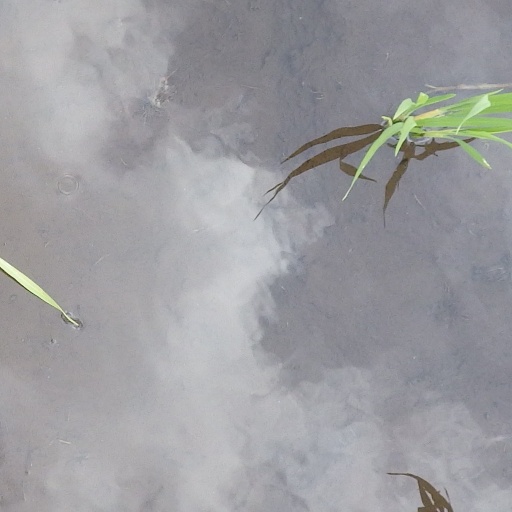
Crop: rice